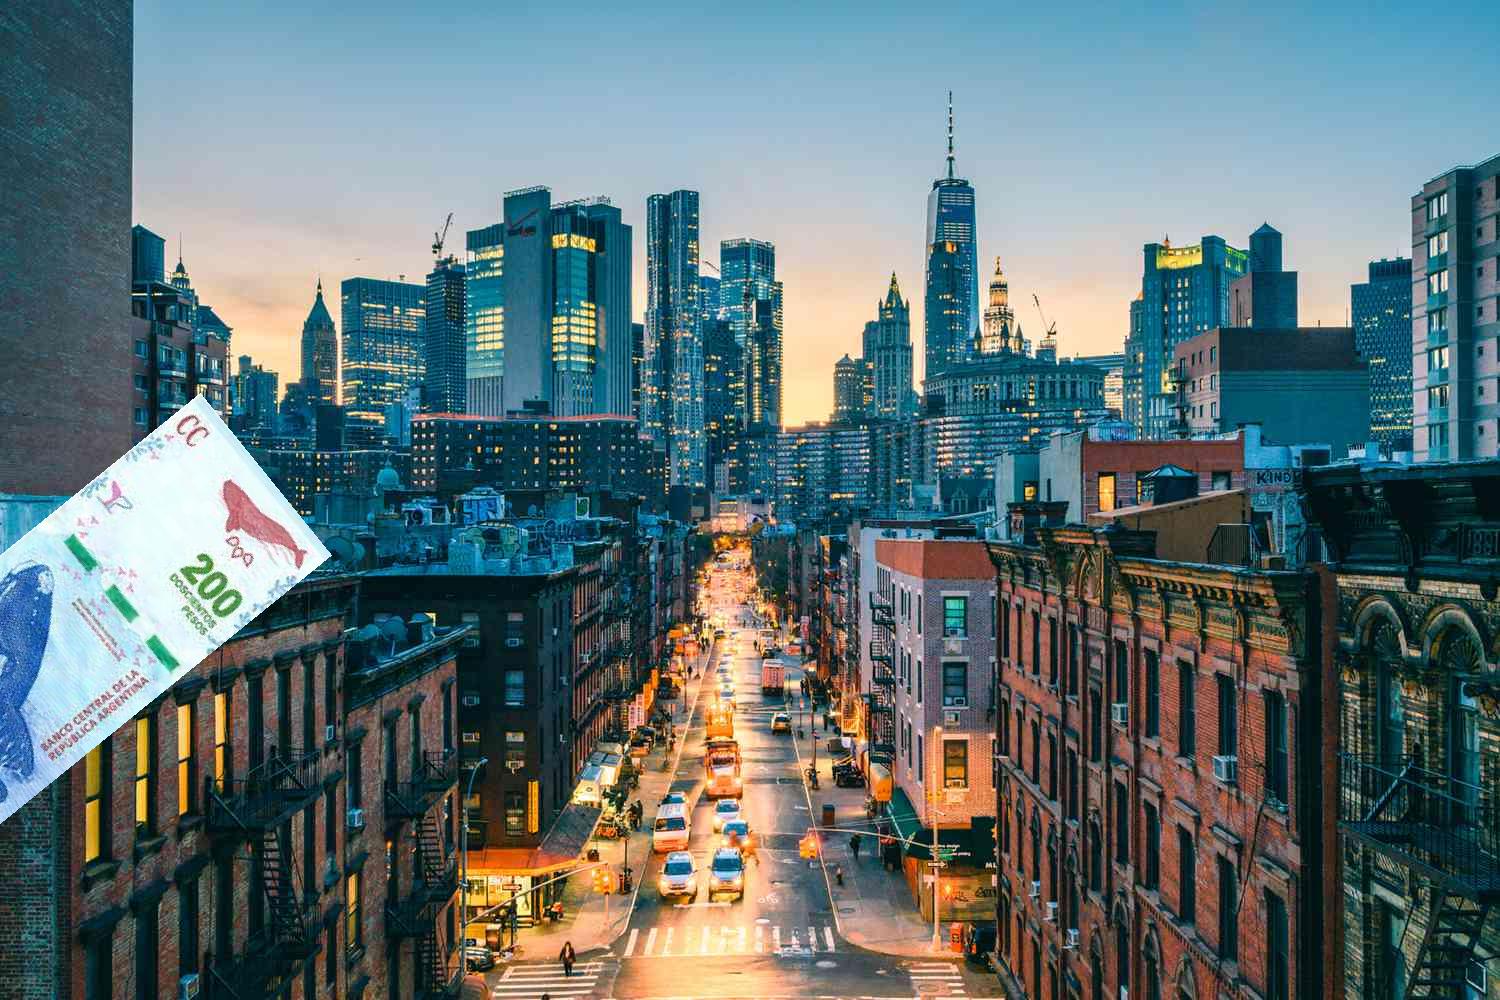
Denominación: 200